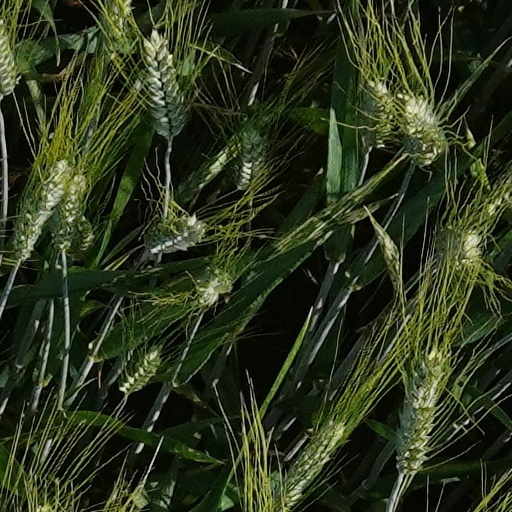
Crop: wheat